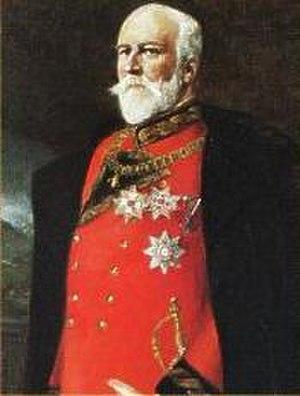
François Iᵉʳ, prince de Liechtenstein, né en 1853, mort le 25 juillet 1938.
Cet article donne la liste des princes de Liechtenstein depuis la création de la principauté de Liechtenstein le 23 janvier 1719.